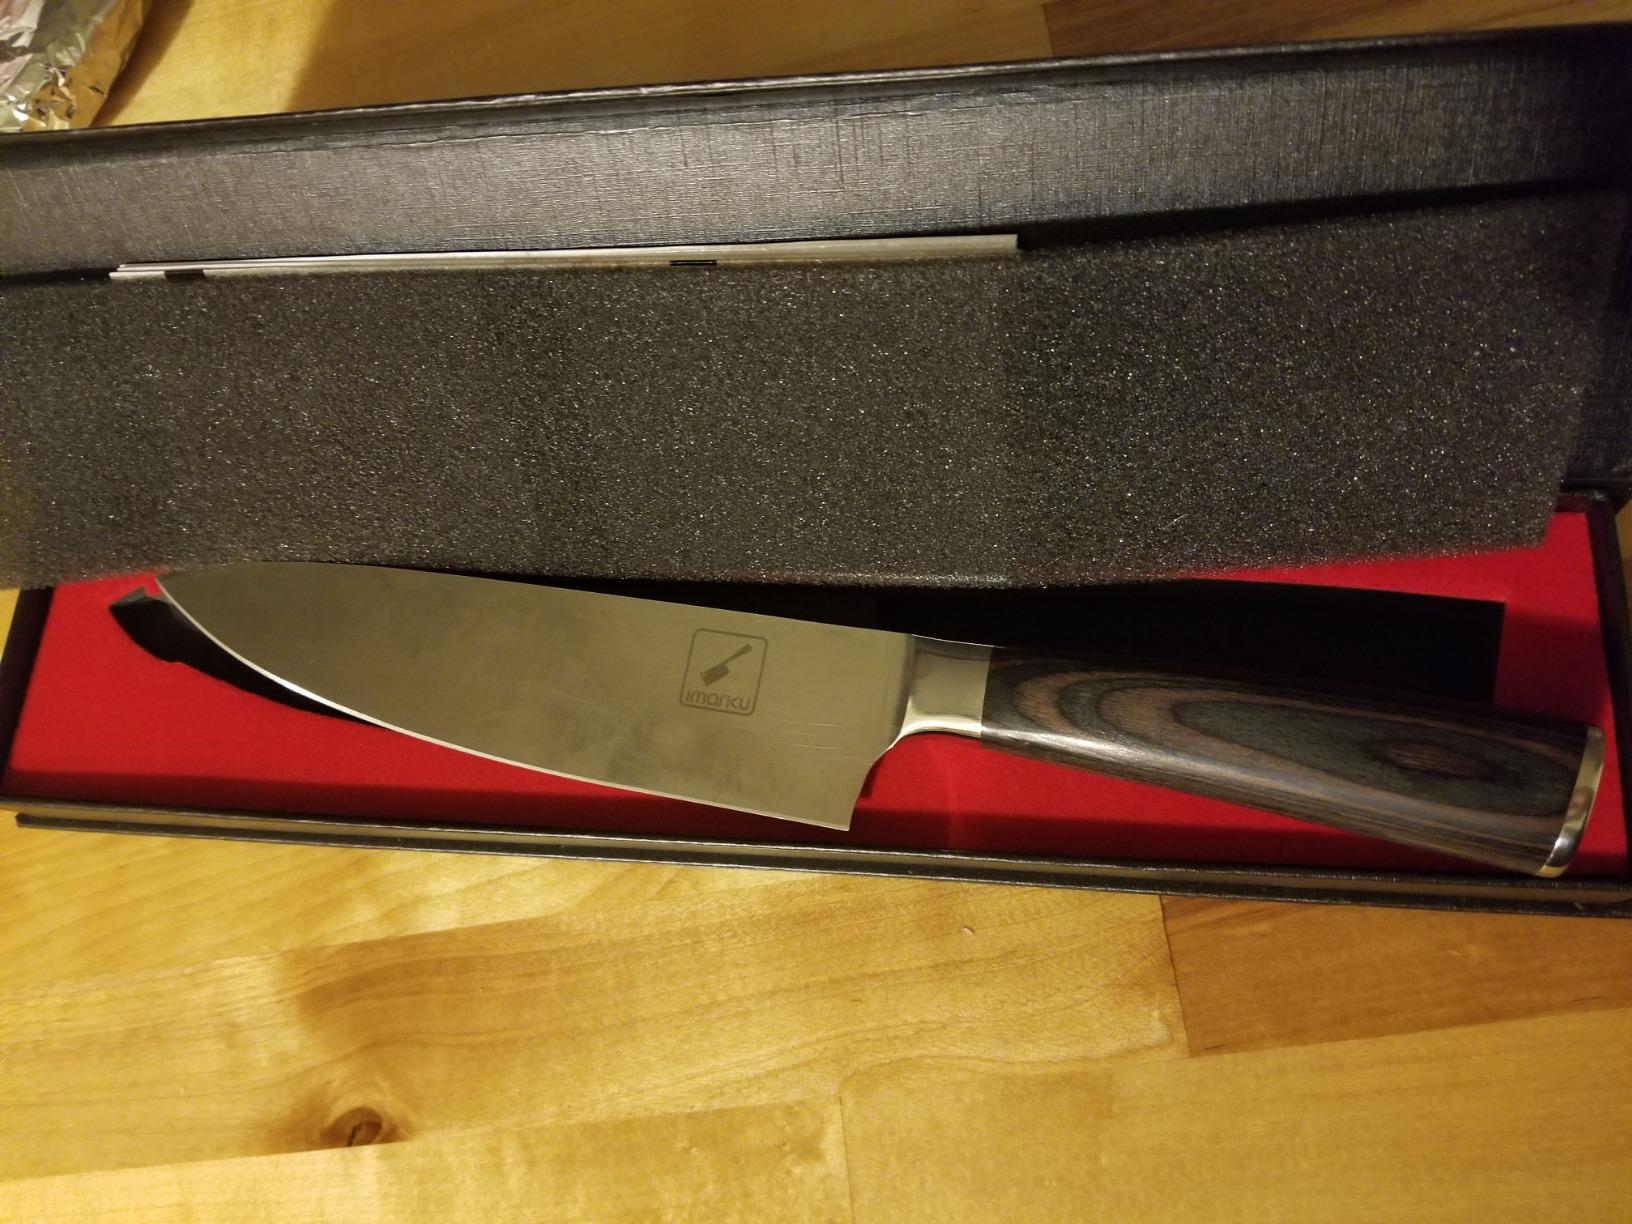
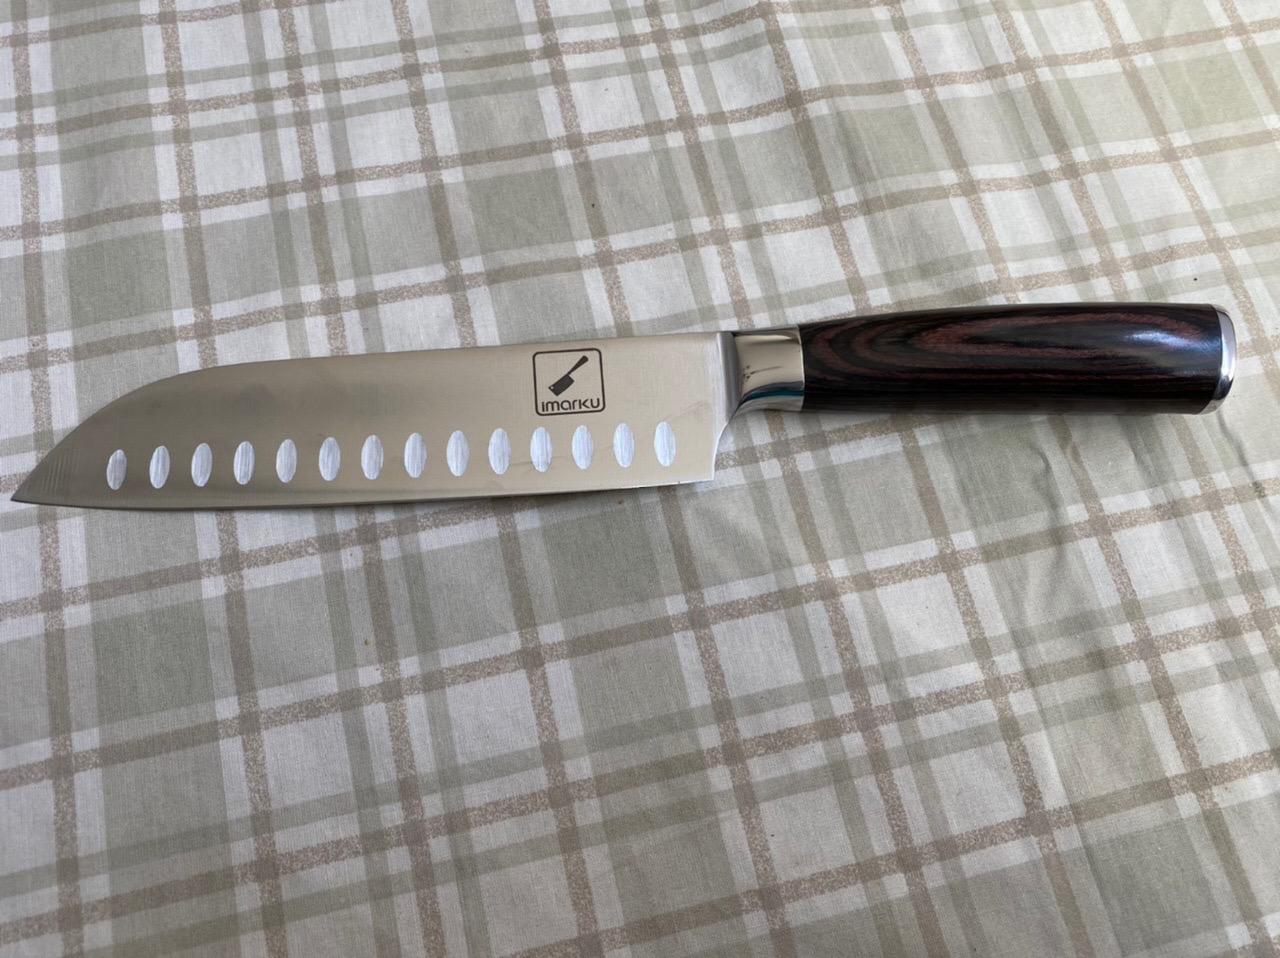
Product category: items_knife
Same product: no